Yancai

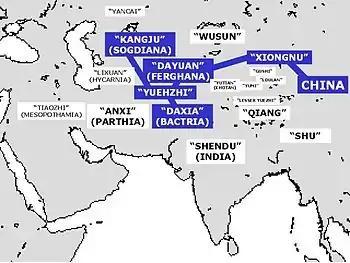
Countries described in Zhang Qian's report. Visited countries are highlighted in blue.

Yancai ( < LHC *"ʔɨam"-"sɑ" < OC (125 BCE) *"ʔɨam-sɑs", a.k.a. 闔蘇 Hésū < *"ĥa̱p-sa̱ĥ"; compare also Latin "Abzoae") was the Chinese name of an ancient nomadic state centered near the Aral Sea during the Han dynasty period (206 BC—220 AD). They are generally considered to have been an Iranian people of the Sarmatian group. After becoming vassals of the Kangju in the 1st century BC, Yancai became known as Alan. Yancai 奄蔡 is often connected to the Aorsi of Roman records, while 阿蘭 Alan has been connected to the later Alans.